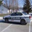
Label: automobile